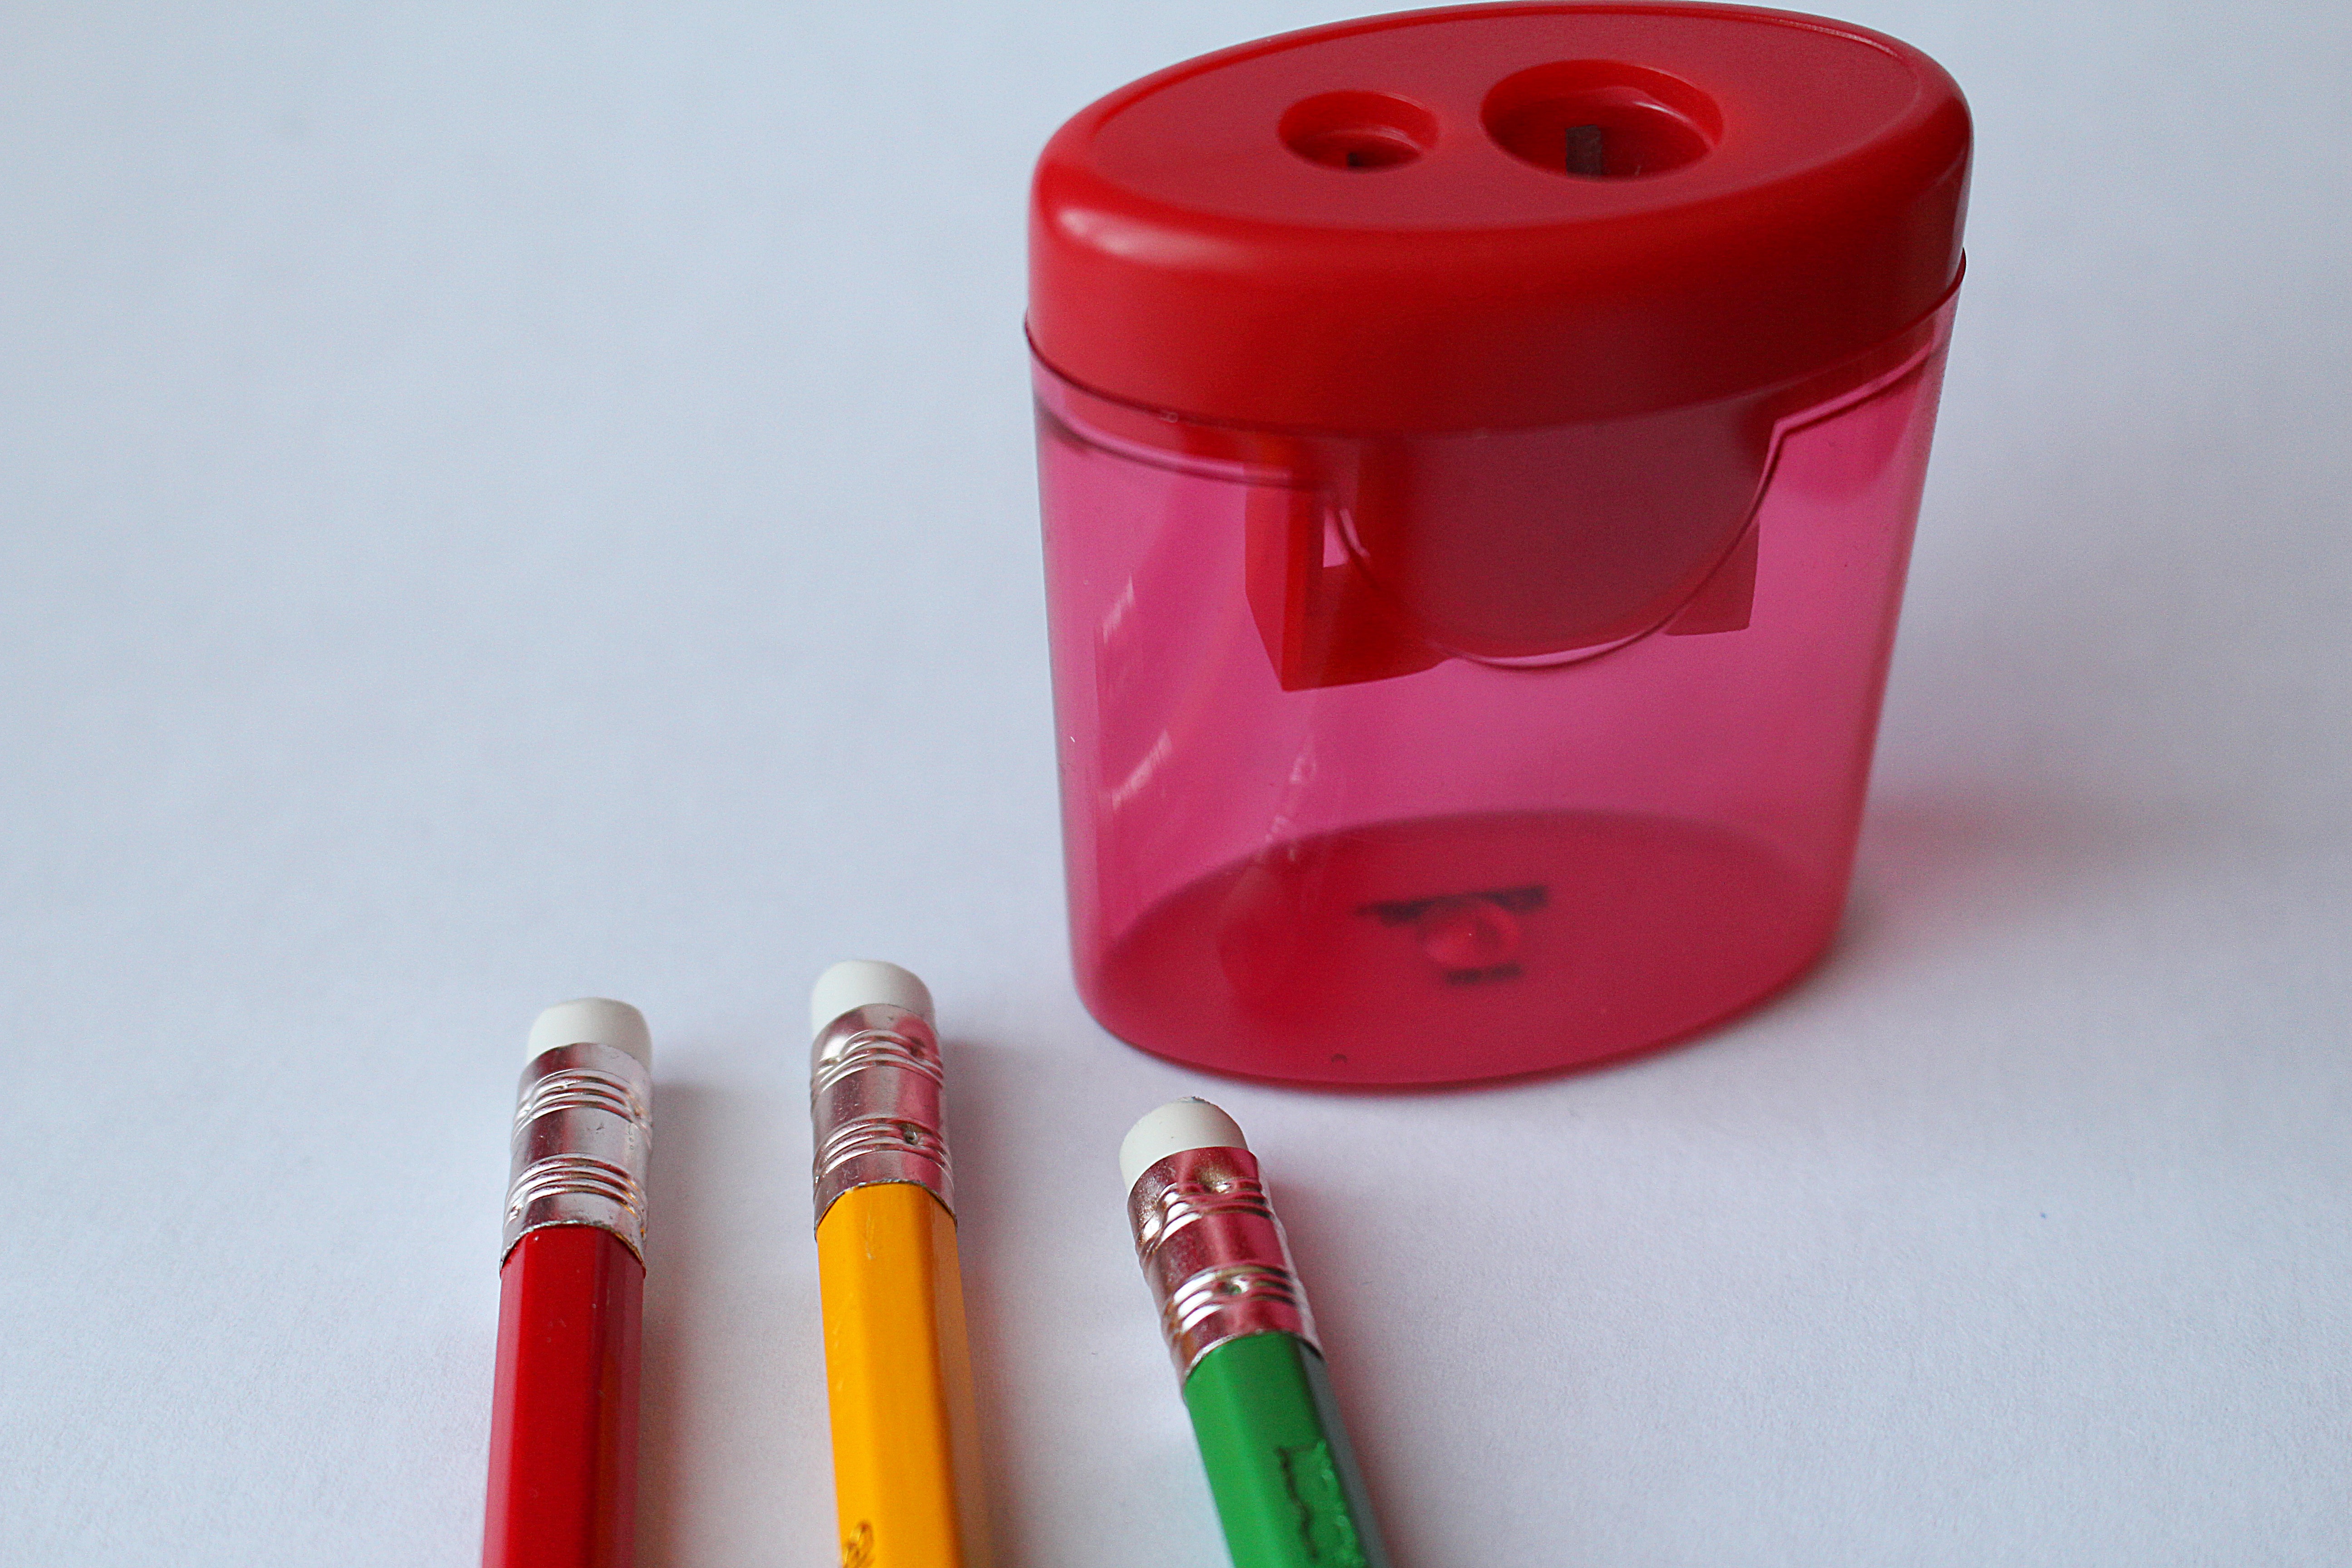
red, bottle, eraser, product, pencils, sharpener